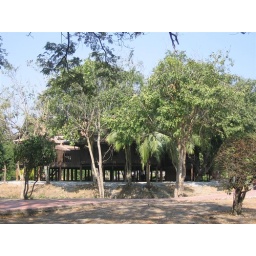
Through the trees is a restored Thai house from around 1860.